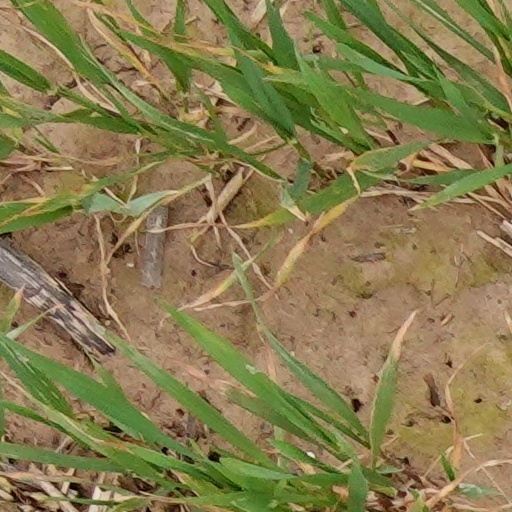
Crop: wheat